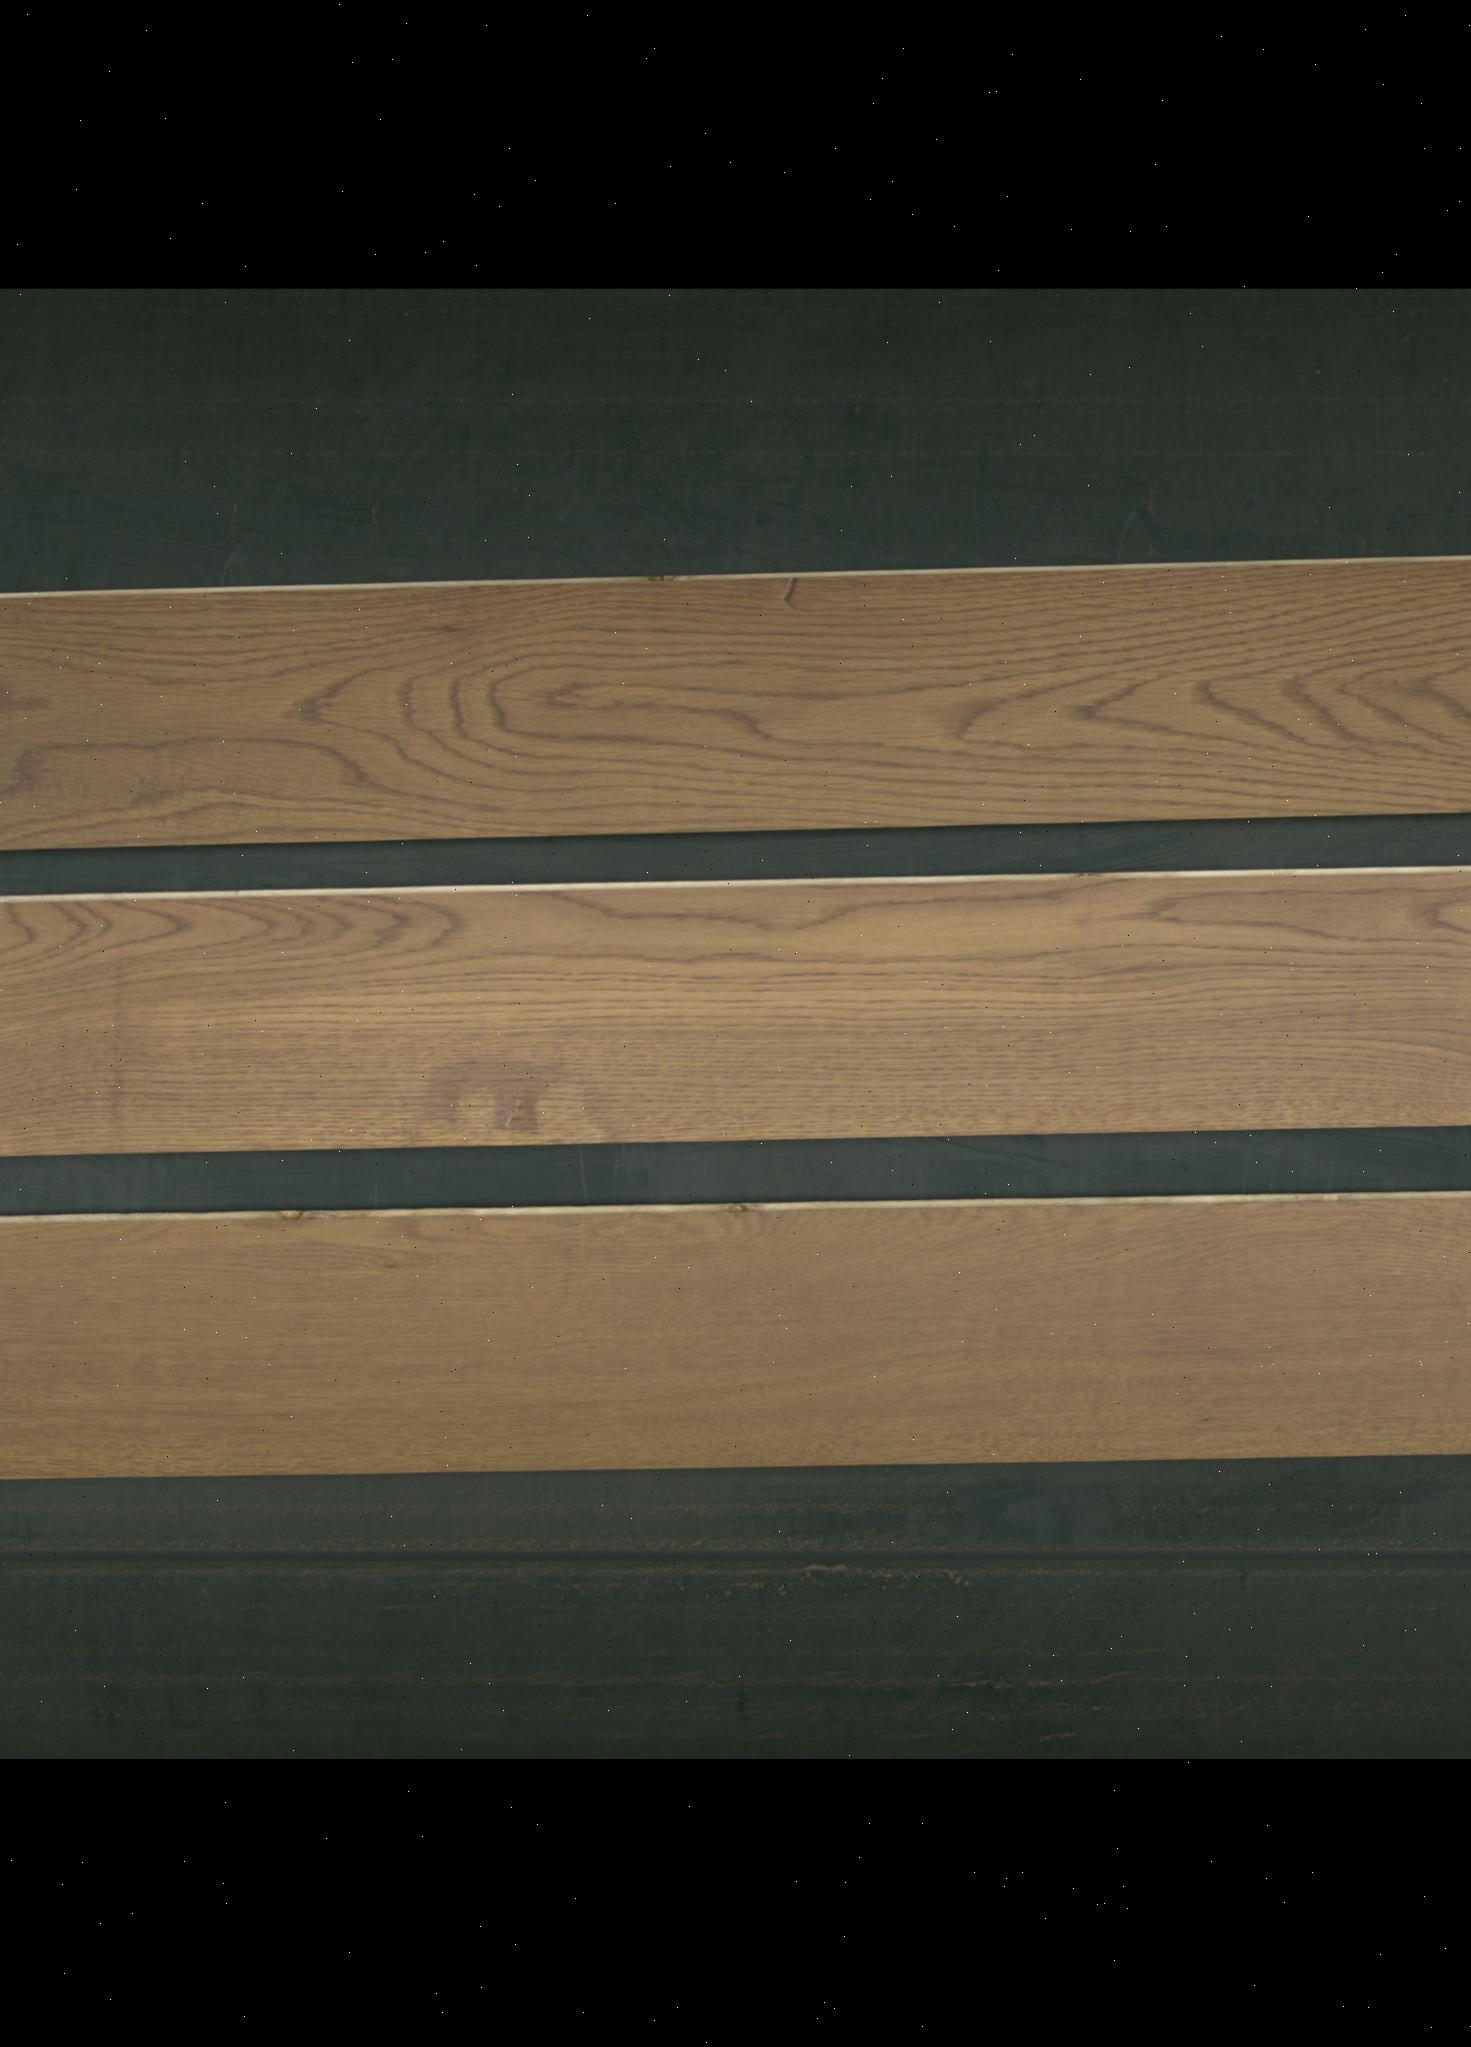
Label: mixers